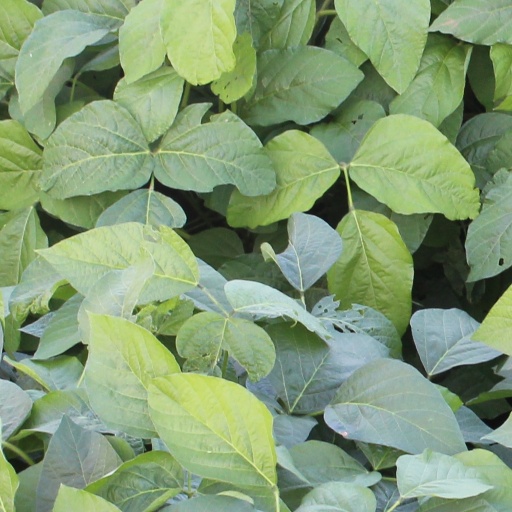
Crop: soybean